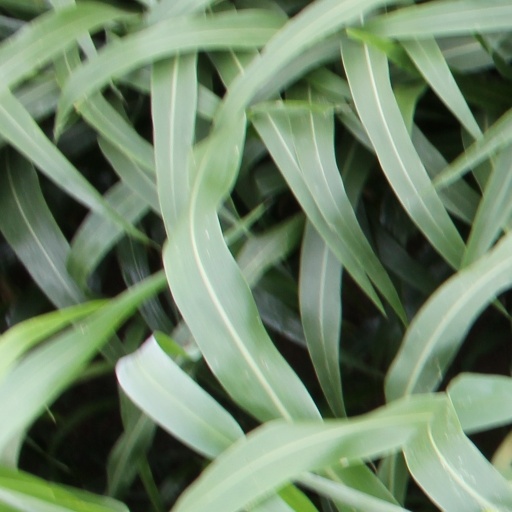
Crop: sorghum